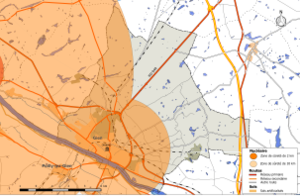
Zones de sûreté 2 km et 10 km autour de la centrale nucléaire de Dampierre - commune de Gien
Gien est une commune française située dans le département du Loiret, en région Centre-Val de Loire.